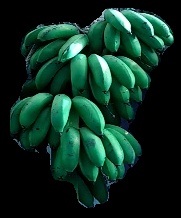
Variety: rasbale
Grade: grade2